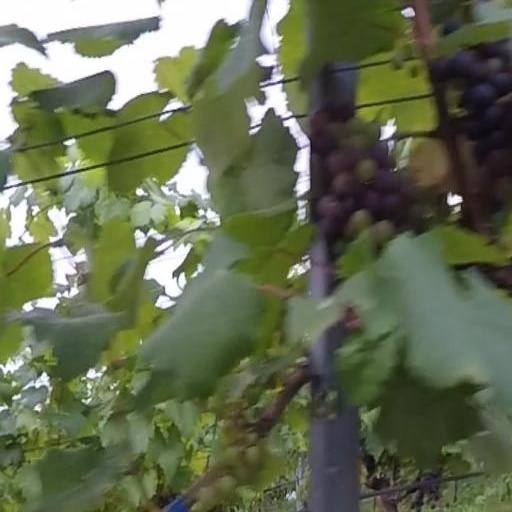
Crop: grape